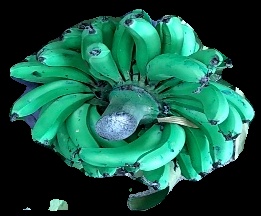
Variety: pachbale
Grade: grade3